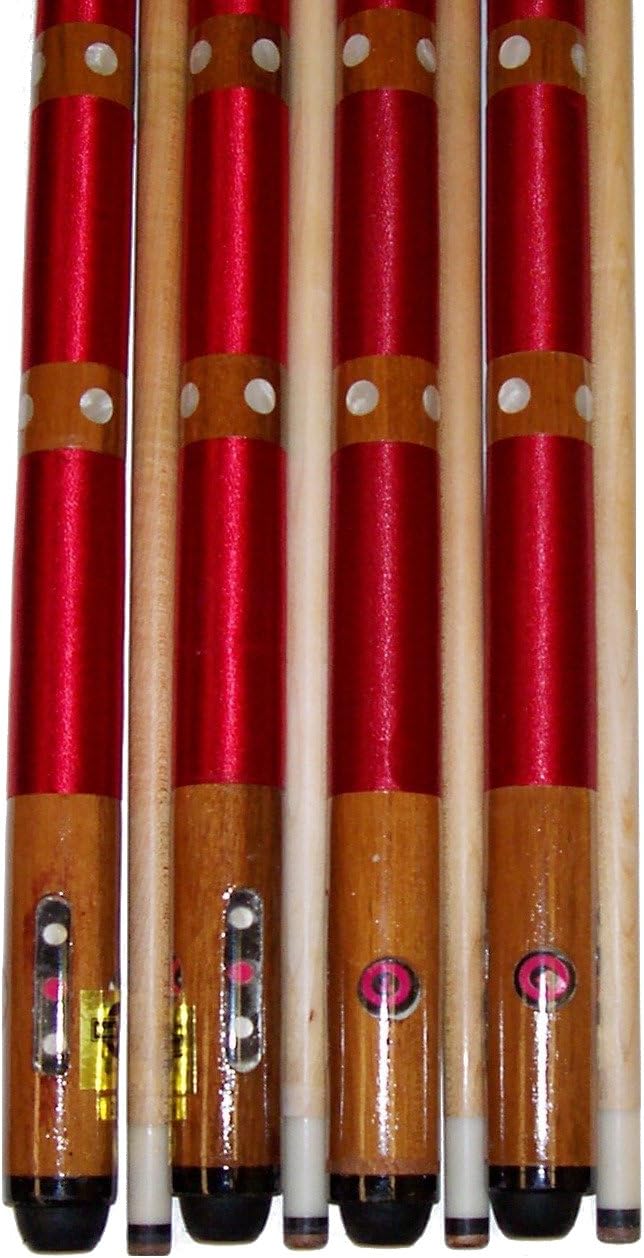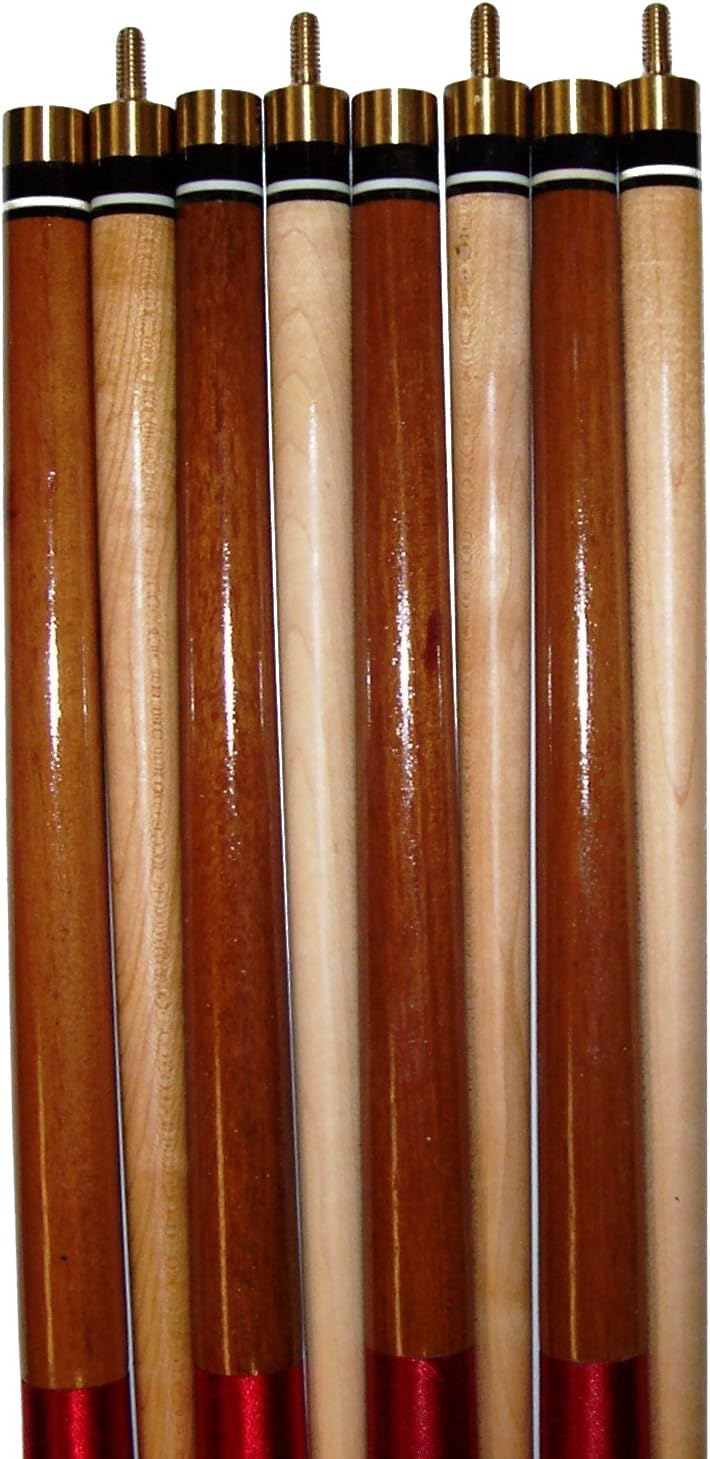
Four High Skore #2076 Billiard Cues & Two Free 44" One-Piece Cues
Category: Sports & Outdoors
Four High Skore #2076 Billiard Cues & Two Free 44" One-Piece Cues
Features: Brass connector | Seasoned maple shaft | Glued-on leather tip | Cues run 18 to 22 ounces | Free tip shaper & sander with every order